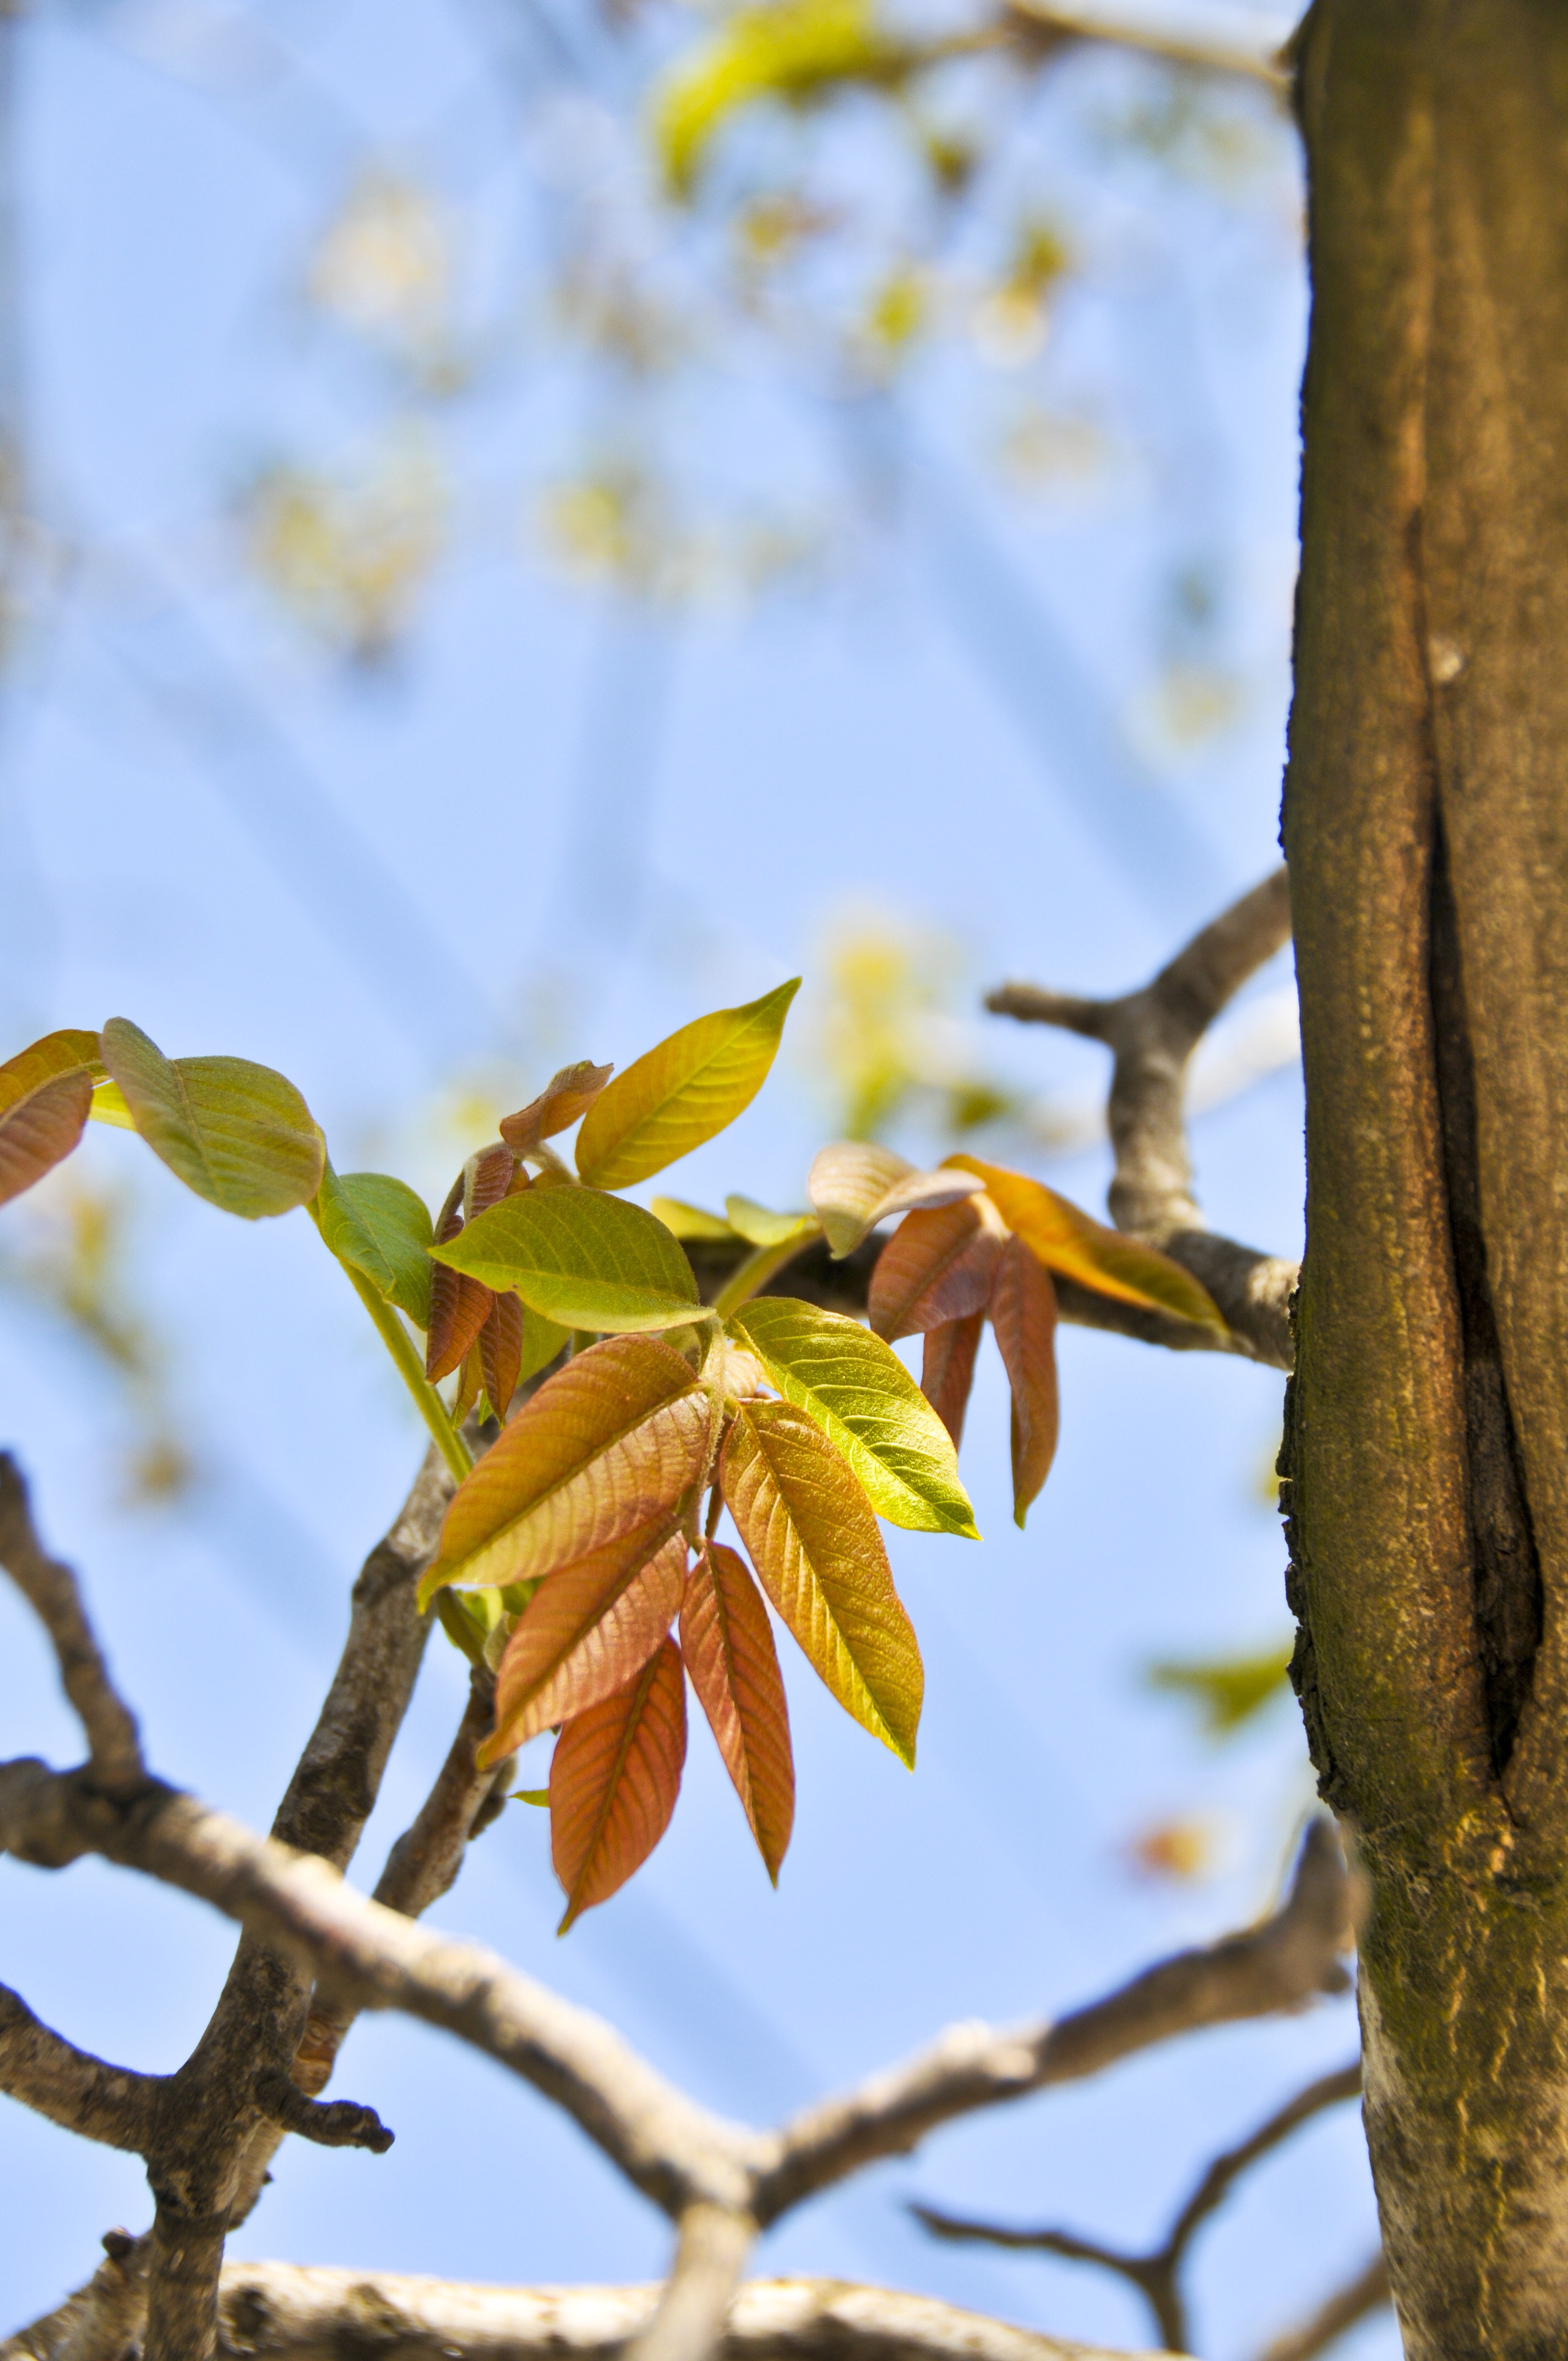
tree, nature, outdoor, branch, blossom, plant, sunlight, leaf, flower, spring, green, produce, color, autumn, botany, yellow, flora, season, twig, close up, leaves, macro photography, flowering plant, plant stem, woody plant